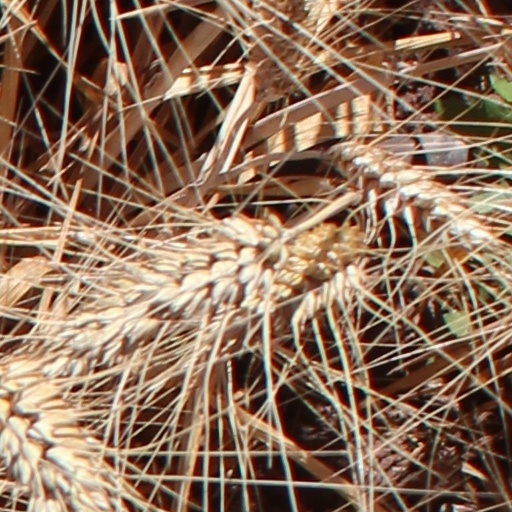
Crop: wheat